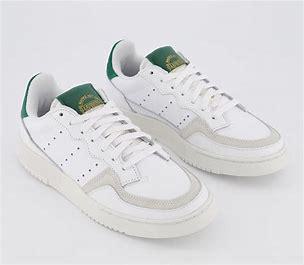
Brand: Adidas
Model: Supercourt